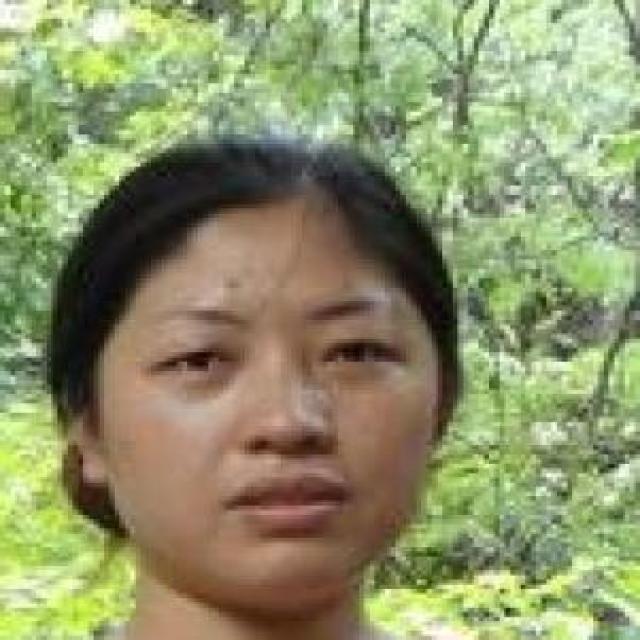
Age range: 21-44